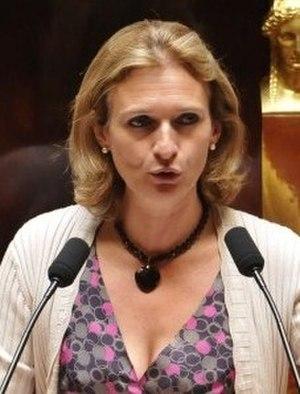
Intervention d'Isabelle Vasseur, Député de l'Aisne, à la tribune de l'Assemblée Nationale.
Isabelle Vasseur est une femme politique française, née le 10 avril 1959 à Nancy. Membre de l'Union pour un mouvement populaire, elle est députée de la 5ᵉ circonscription de l'Aisne de 2007 à 2012.
Cette page concerne les événements qui se sont produits durant l'année 1959 en Lorraine.